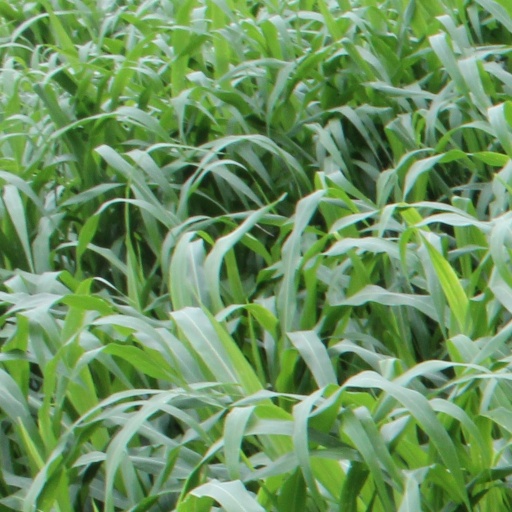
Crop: sorghum